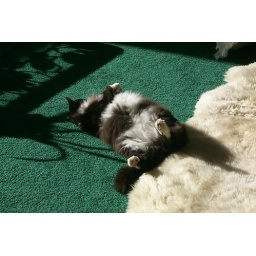
All the cats love to roll in the morning in the family room, it has big and high windows facing east.